XI Canadian Field Ambulance (Western Universities)

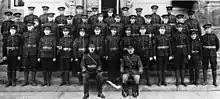
University of Alberta staff and students who joined XI Canadian Field Ambulance

After undergoing preliminary military training at their respective universities, the companies of XI Canadian Field Ambulance met together in Winnipeg, Manitoba, near the end of March 1916. They billeted initially at Manitoba Agricultural College, and underwent basic medic and soldier training such as stretcher handling, first aid, drill and marching, and rifle drills (although they were not armed while overseas). The unit departed Winnipeg on May 14, 1916, and embarked from Halifax on May 18 aboard the SS "Adriatic". XI Canadian Field Ambulance underwent more training in England, and sailed for France in August 1916 aboard the SS "Princess Clementine".